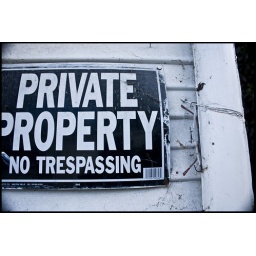
they even left glasses in case you couldn't read the sign